Bram Goldsmith

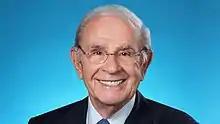

Bram Goldsmith (February 22, 1923 – February 28, 2016) was an American real estate developer, banker and philanthropist. He served as the chief executive officer of City National Bank from 1975 to 1995, and as its chairman from 1975 to 2013. He became known as the "banker to the stars". He was a major philanthropist in Beverly Hills, California.